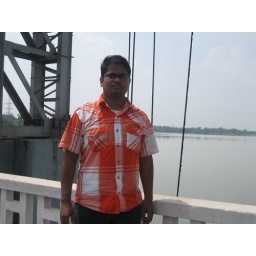
we went to look a girl in jajpur for bhai-->Jobra bridge